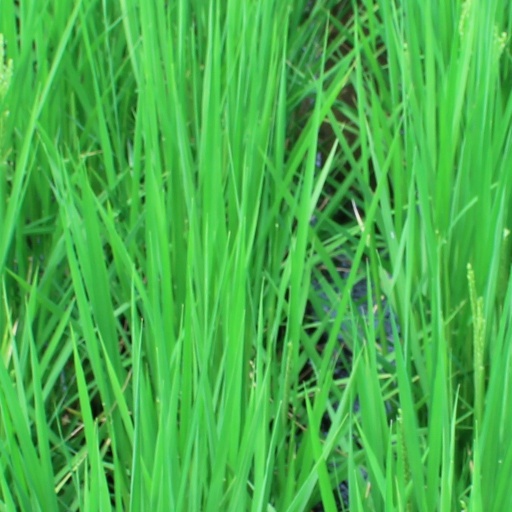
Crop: rice